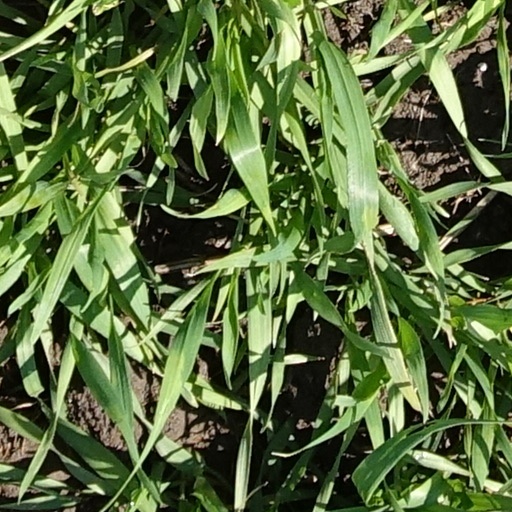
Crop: wheat